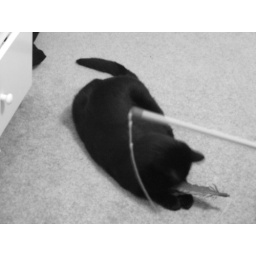
My two cats playing in a laundry basket